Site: brandenburg
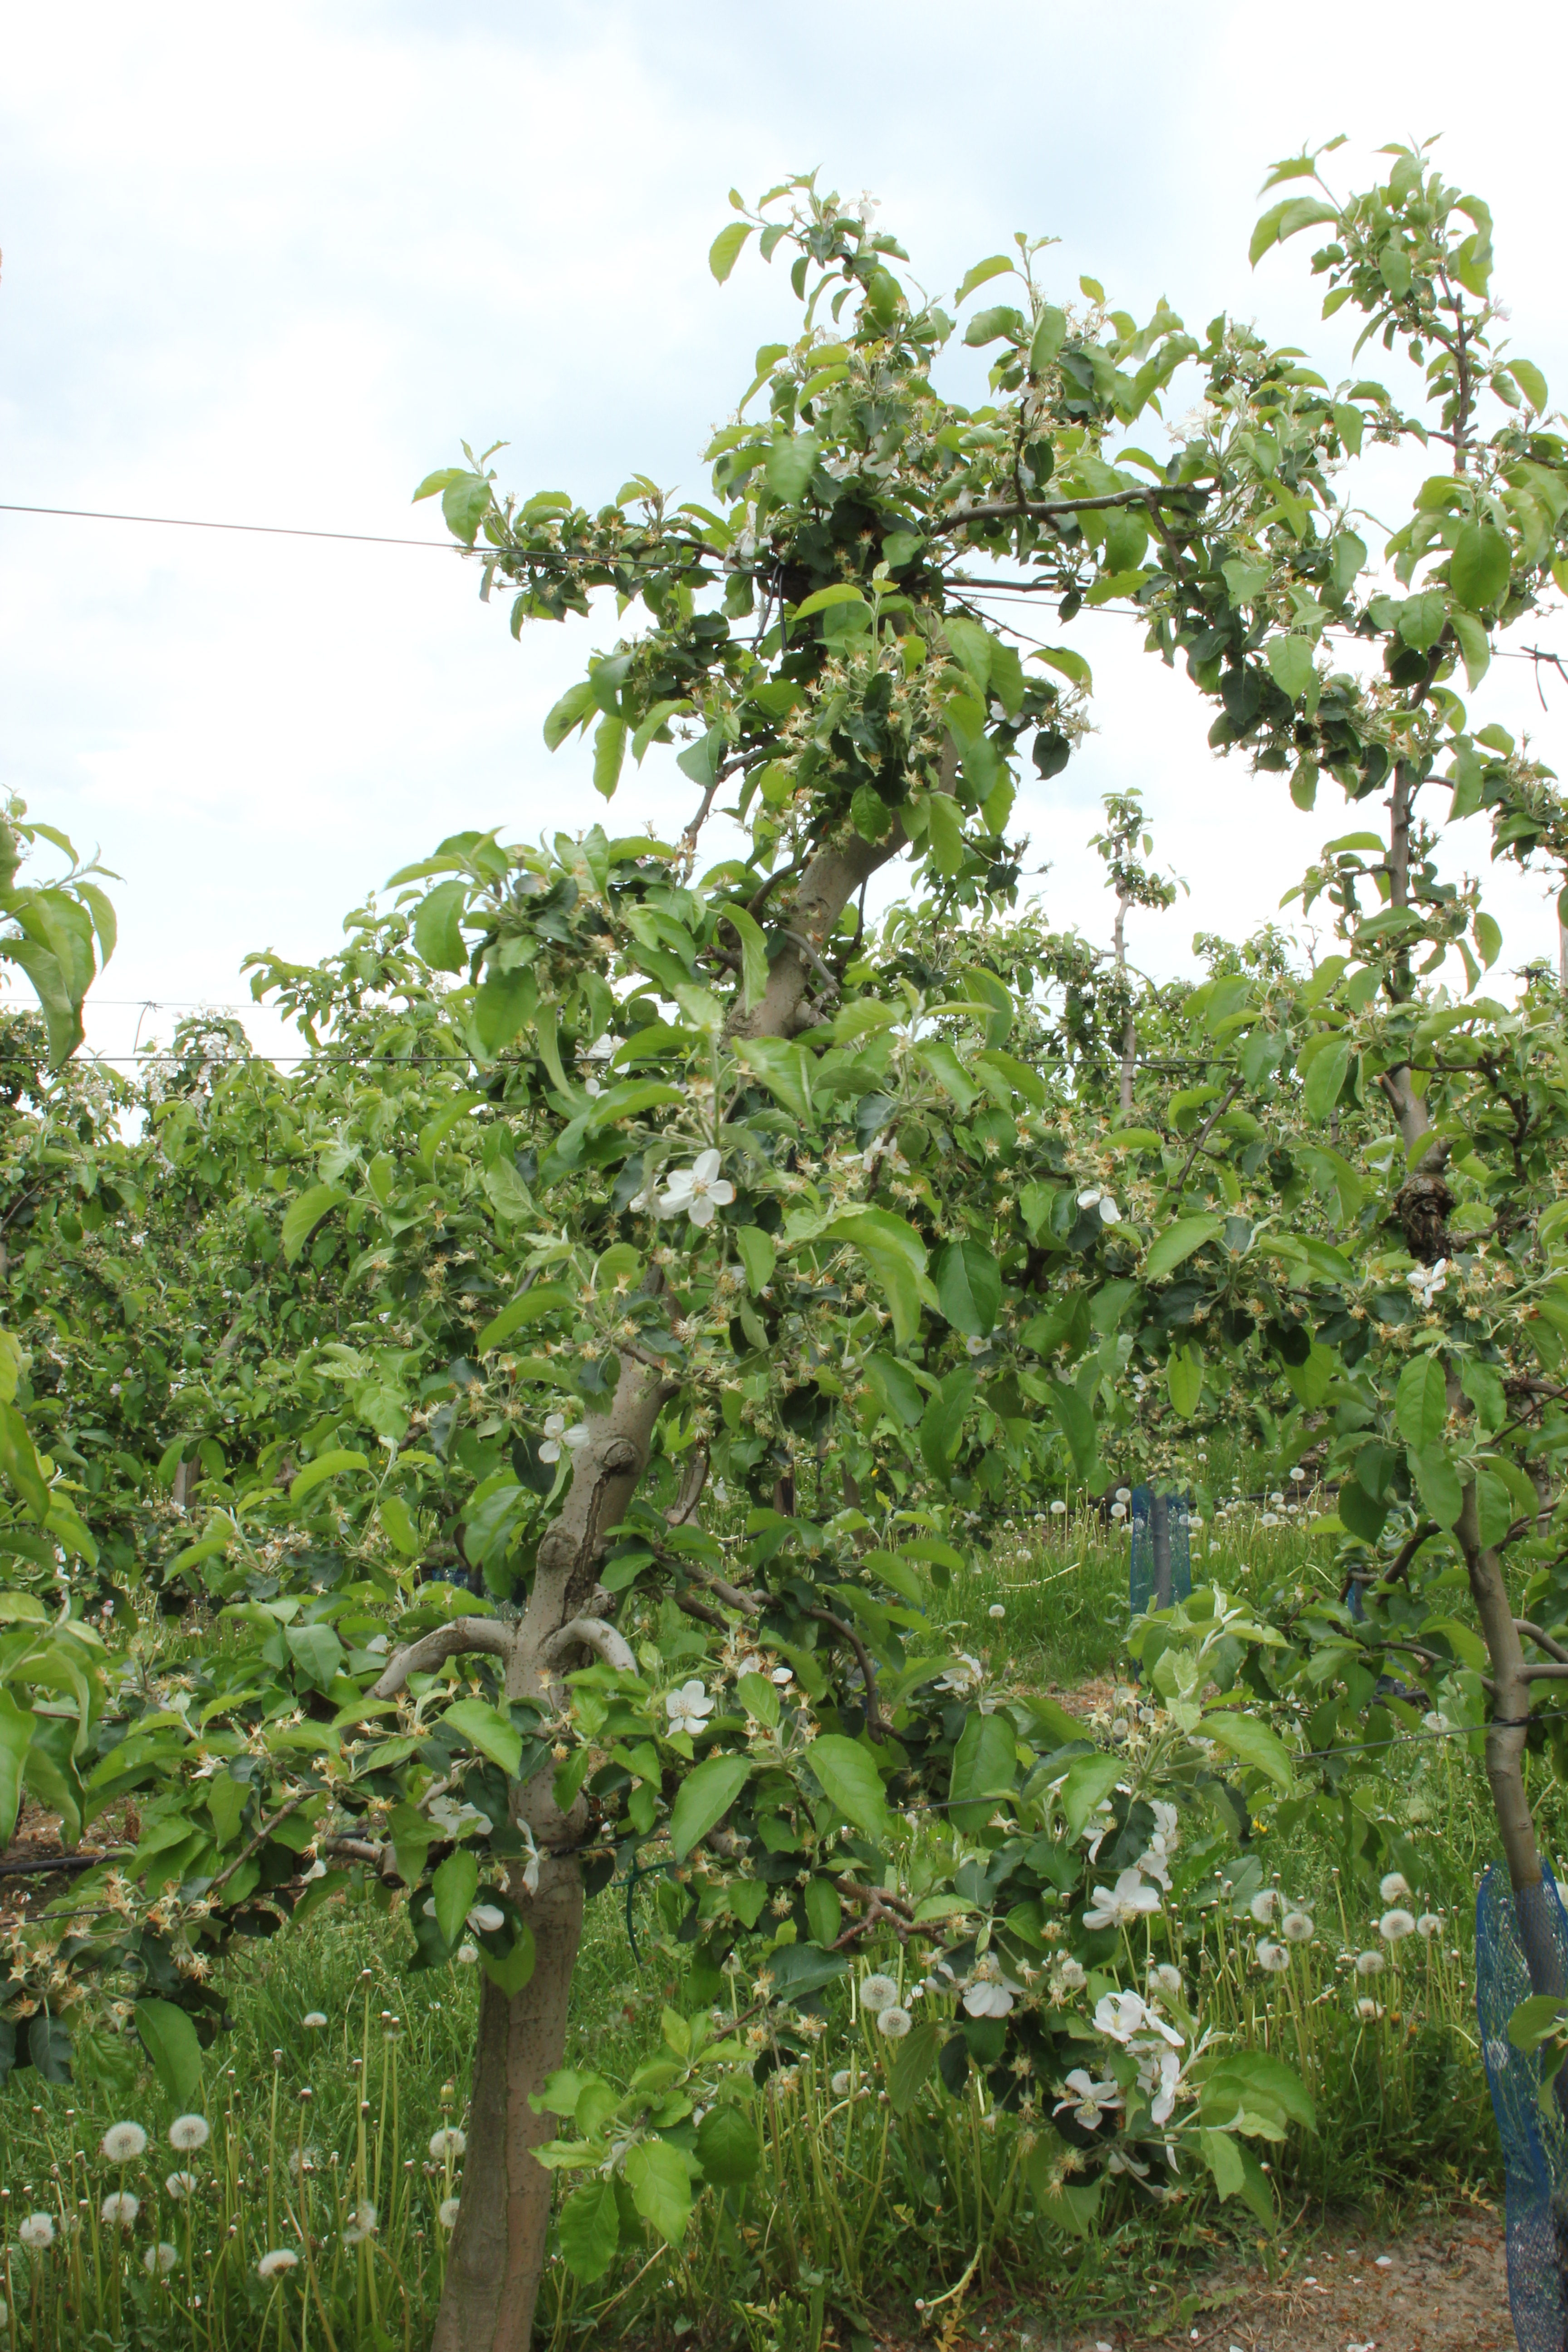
Growth stage (BBCH 67): Flowering